Stanisław Jackowski (officer)

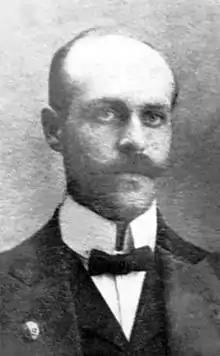

Stanisław Jackowski (4 December 1881 – 5 February 1929) was an early pioneer of armoured warfare during the Polish-Soviet war of 1919–1921. He was the first ever Polish tank officer or crew member to be awarded the Virtuti Militari (Silver Cross-V No 3380). He became Commander of the II Battalion of the Polish 1st Tank Regiment.